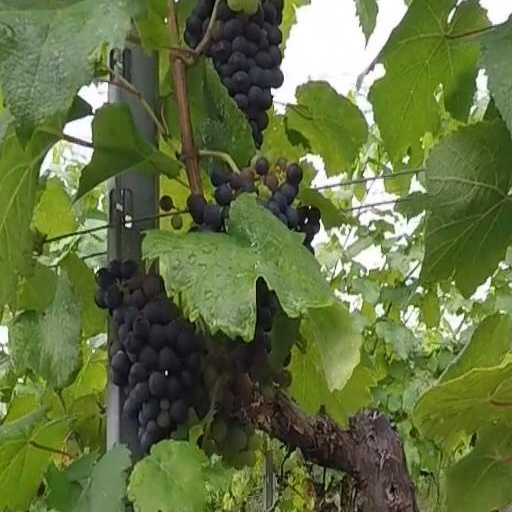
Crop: grape